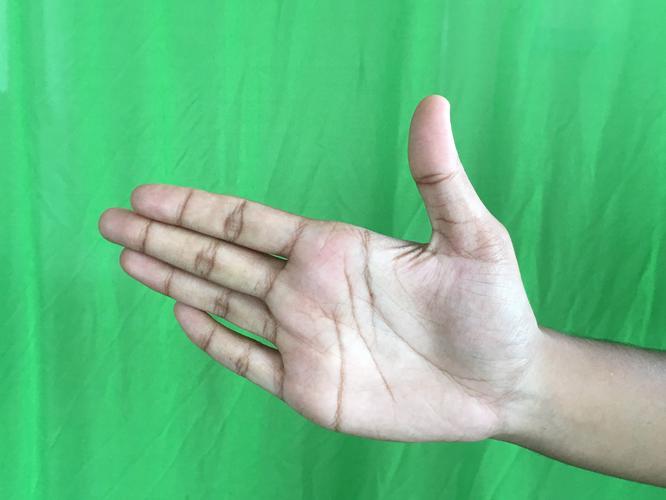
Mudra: Ardhachandran
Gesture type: single_hand